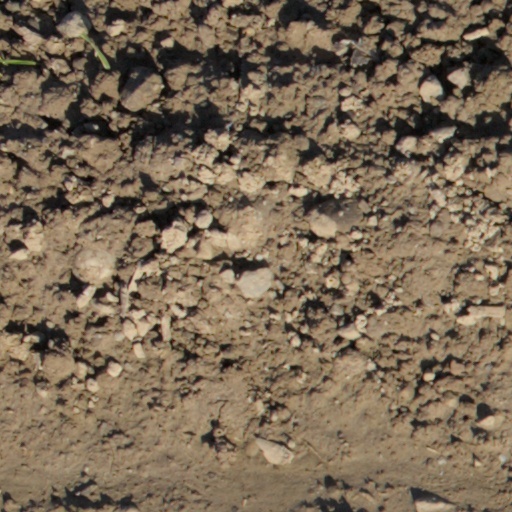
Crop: wheat